Question: Please indicate a possible affordance area of the banana that can be used for peeling
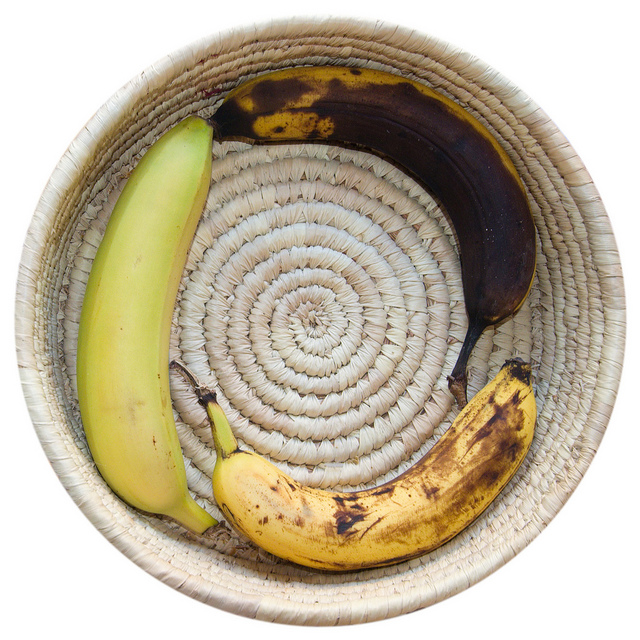
Answer: [206.5, 360.5, 538.461, 577.5]